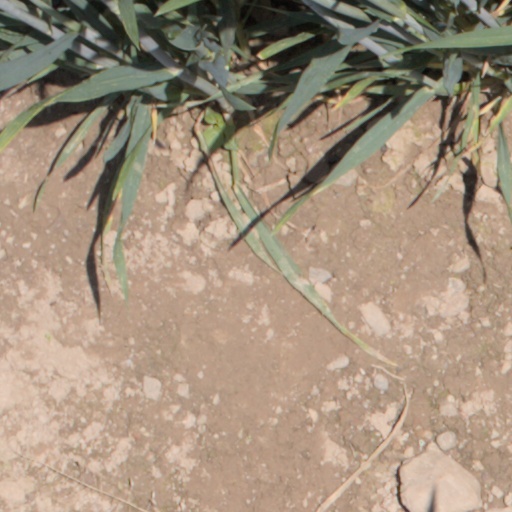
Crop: wheat